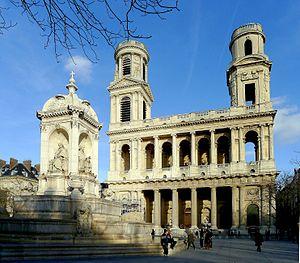
Eglise Saint-Sulpice - Paris
L'église Saint-Nicolas est une église catholique située place Saint-Nicolas, à Nérac, dans le département français de Lot-et-Garonne en France.
Oudot de Maclaurin est un architecte français peu connu dont on ignore sa parenté, son prénom, ses dates et lieux de naissance et de décès.
L'église Saint-Sulpice est une église paroissiale catholique située dans le quartier de l'Odéon, dans le 6ᵉ arrondissement de Paris.